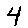
Label: 4